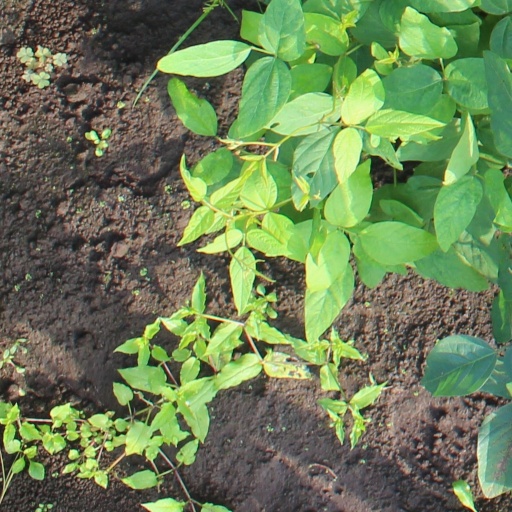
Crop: soybean